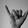
ASL letter: Y